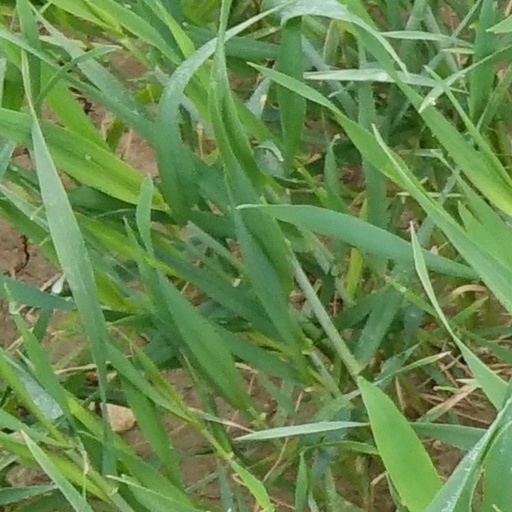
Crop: wheat